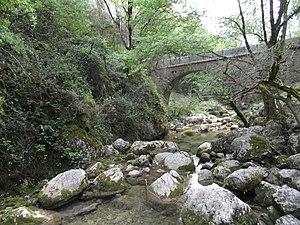
le pont de Montchardon dans les gorges du nan.
Cognin-les-Gorges est une commune française située dans le département de l'Isère en région Auvergne-Rhône-Alpes. Elle fait partie de la communauté de communes de Saint-Marcellin Vercors Isère Communauté.